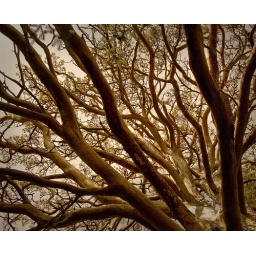
These bare tree branches were shot at Nauvo, archibelago in Finland.